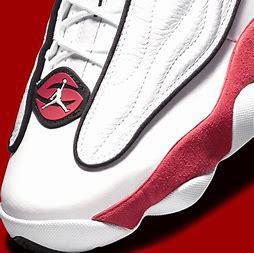
Brand: Jordan
Model: Pro Strong